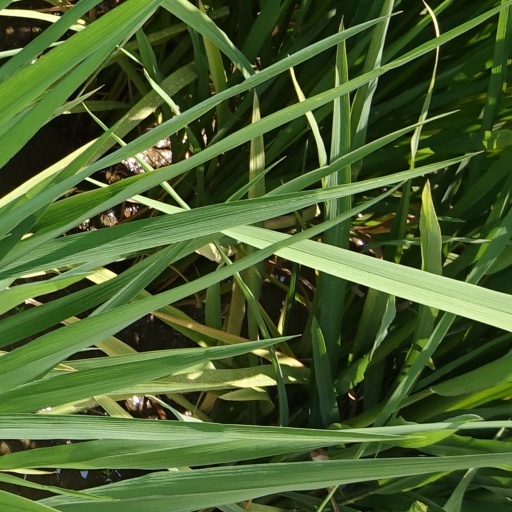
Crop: rice